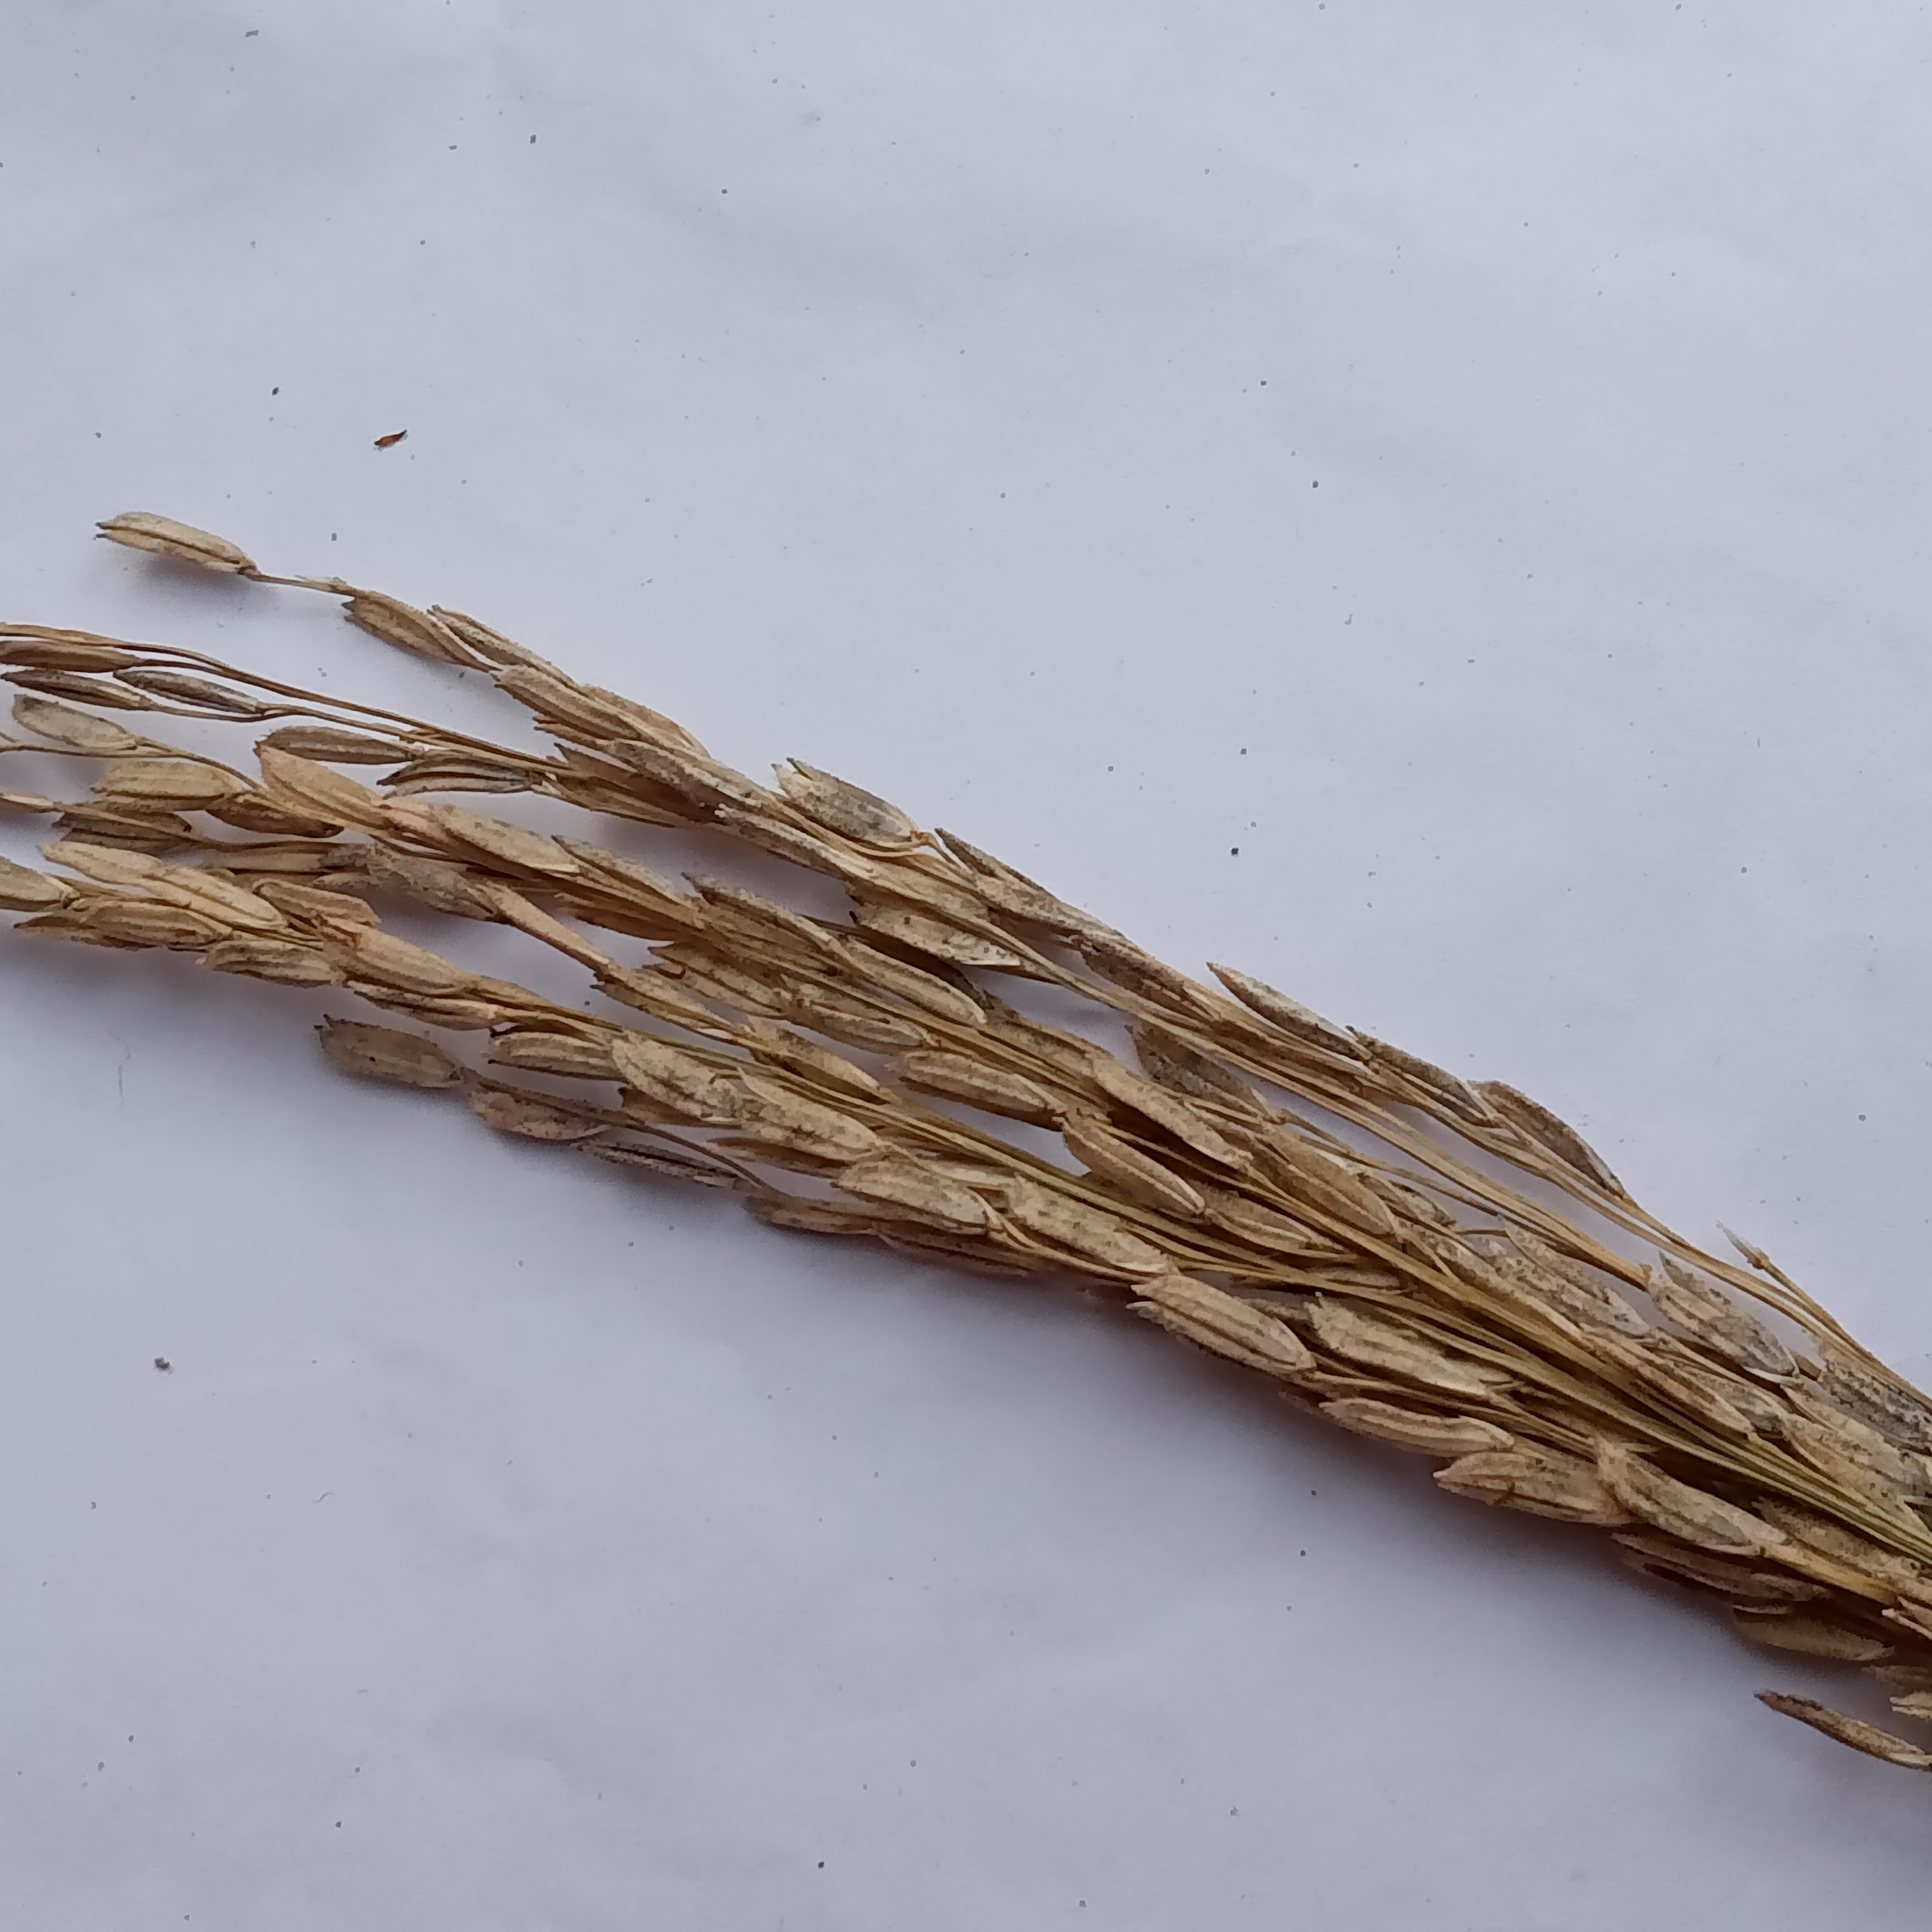
Nhãn: Bệnh Đạo ôn lá và cổ bông (Rice leaf and neck blast)